Portuguese in the Netherlands

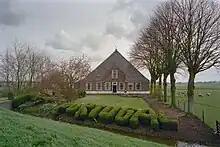
Portugal farm, national monument from 1780

Of the almost 40,000 Portuguese that arrived in the Netherlands since 2000, 75% did so after 2008 and 58% after 2012, year in which the unemployment rate in Portugal soared to 16.1%.